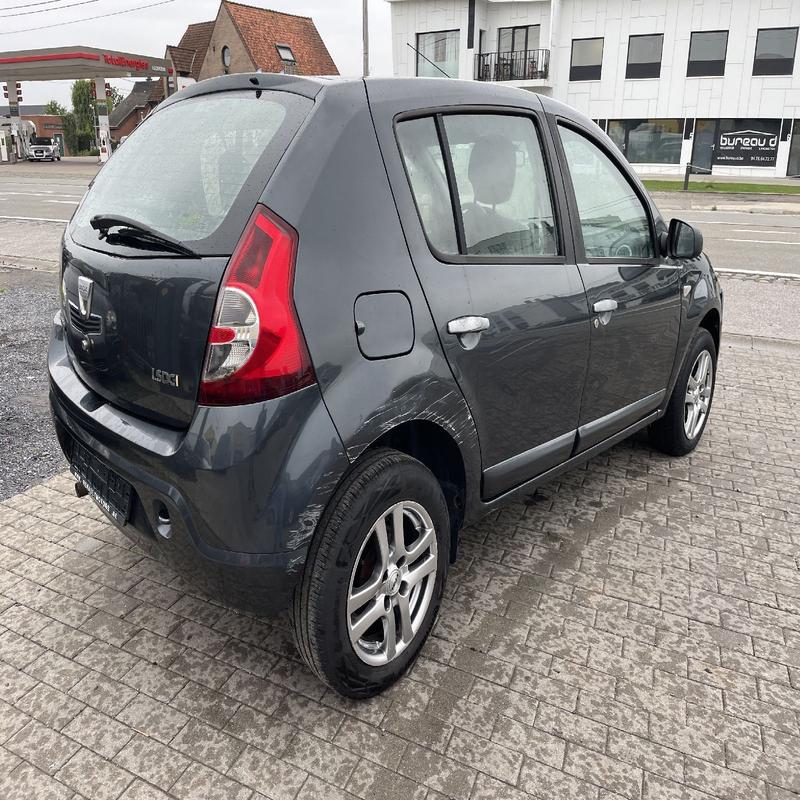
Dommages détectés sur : aile arrière droite, pare-choc arrière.
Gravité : mineur